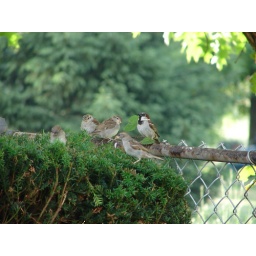
Female Chriping Sparrows and male House Sparrow waiting in line on the fence for their turn at the feeder.